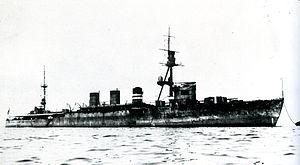
Cette liste dresse les plus grandes catastrophes maritimes pendant la Seconde Guerre mondiale au regard du nombre de victimes. Du fait de son contexte, une Seconde Guerre mondiale sanguinaire entachée de nombreux drames, ces catastrophes resteront longtemps quasi ignorées.
L' Ōi était un croiseur léger de classe Kuma en service dans la Marine impériale japonaise. Le navire est baptisé sous le nom du fleuve Oi, situé dans la préfecture de Shizuoka, au Japon.
La classe Kuma fut la seconde classe de croiseurs légers de la Marine impériale japonaise construite conjointement aux arsenaux navals de Nagasaki, Kōbe et Sasebo. Ils ont participé à de nombreuses actions pendant la Seconde Guerre mondiale sur le théâtre de la guerre du Pacifique.